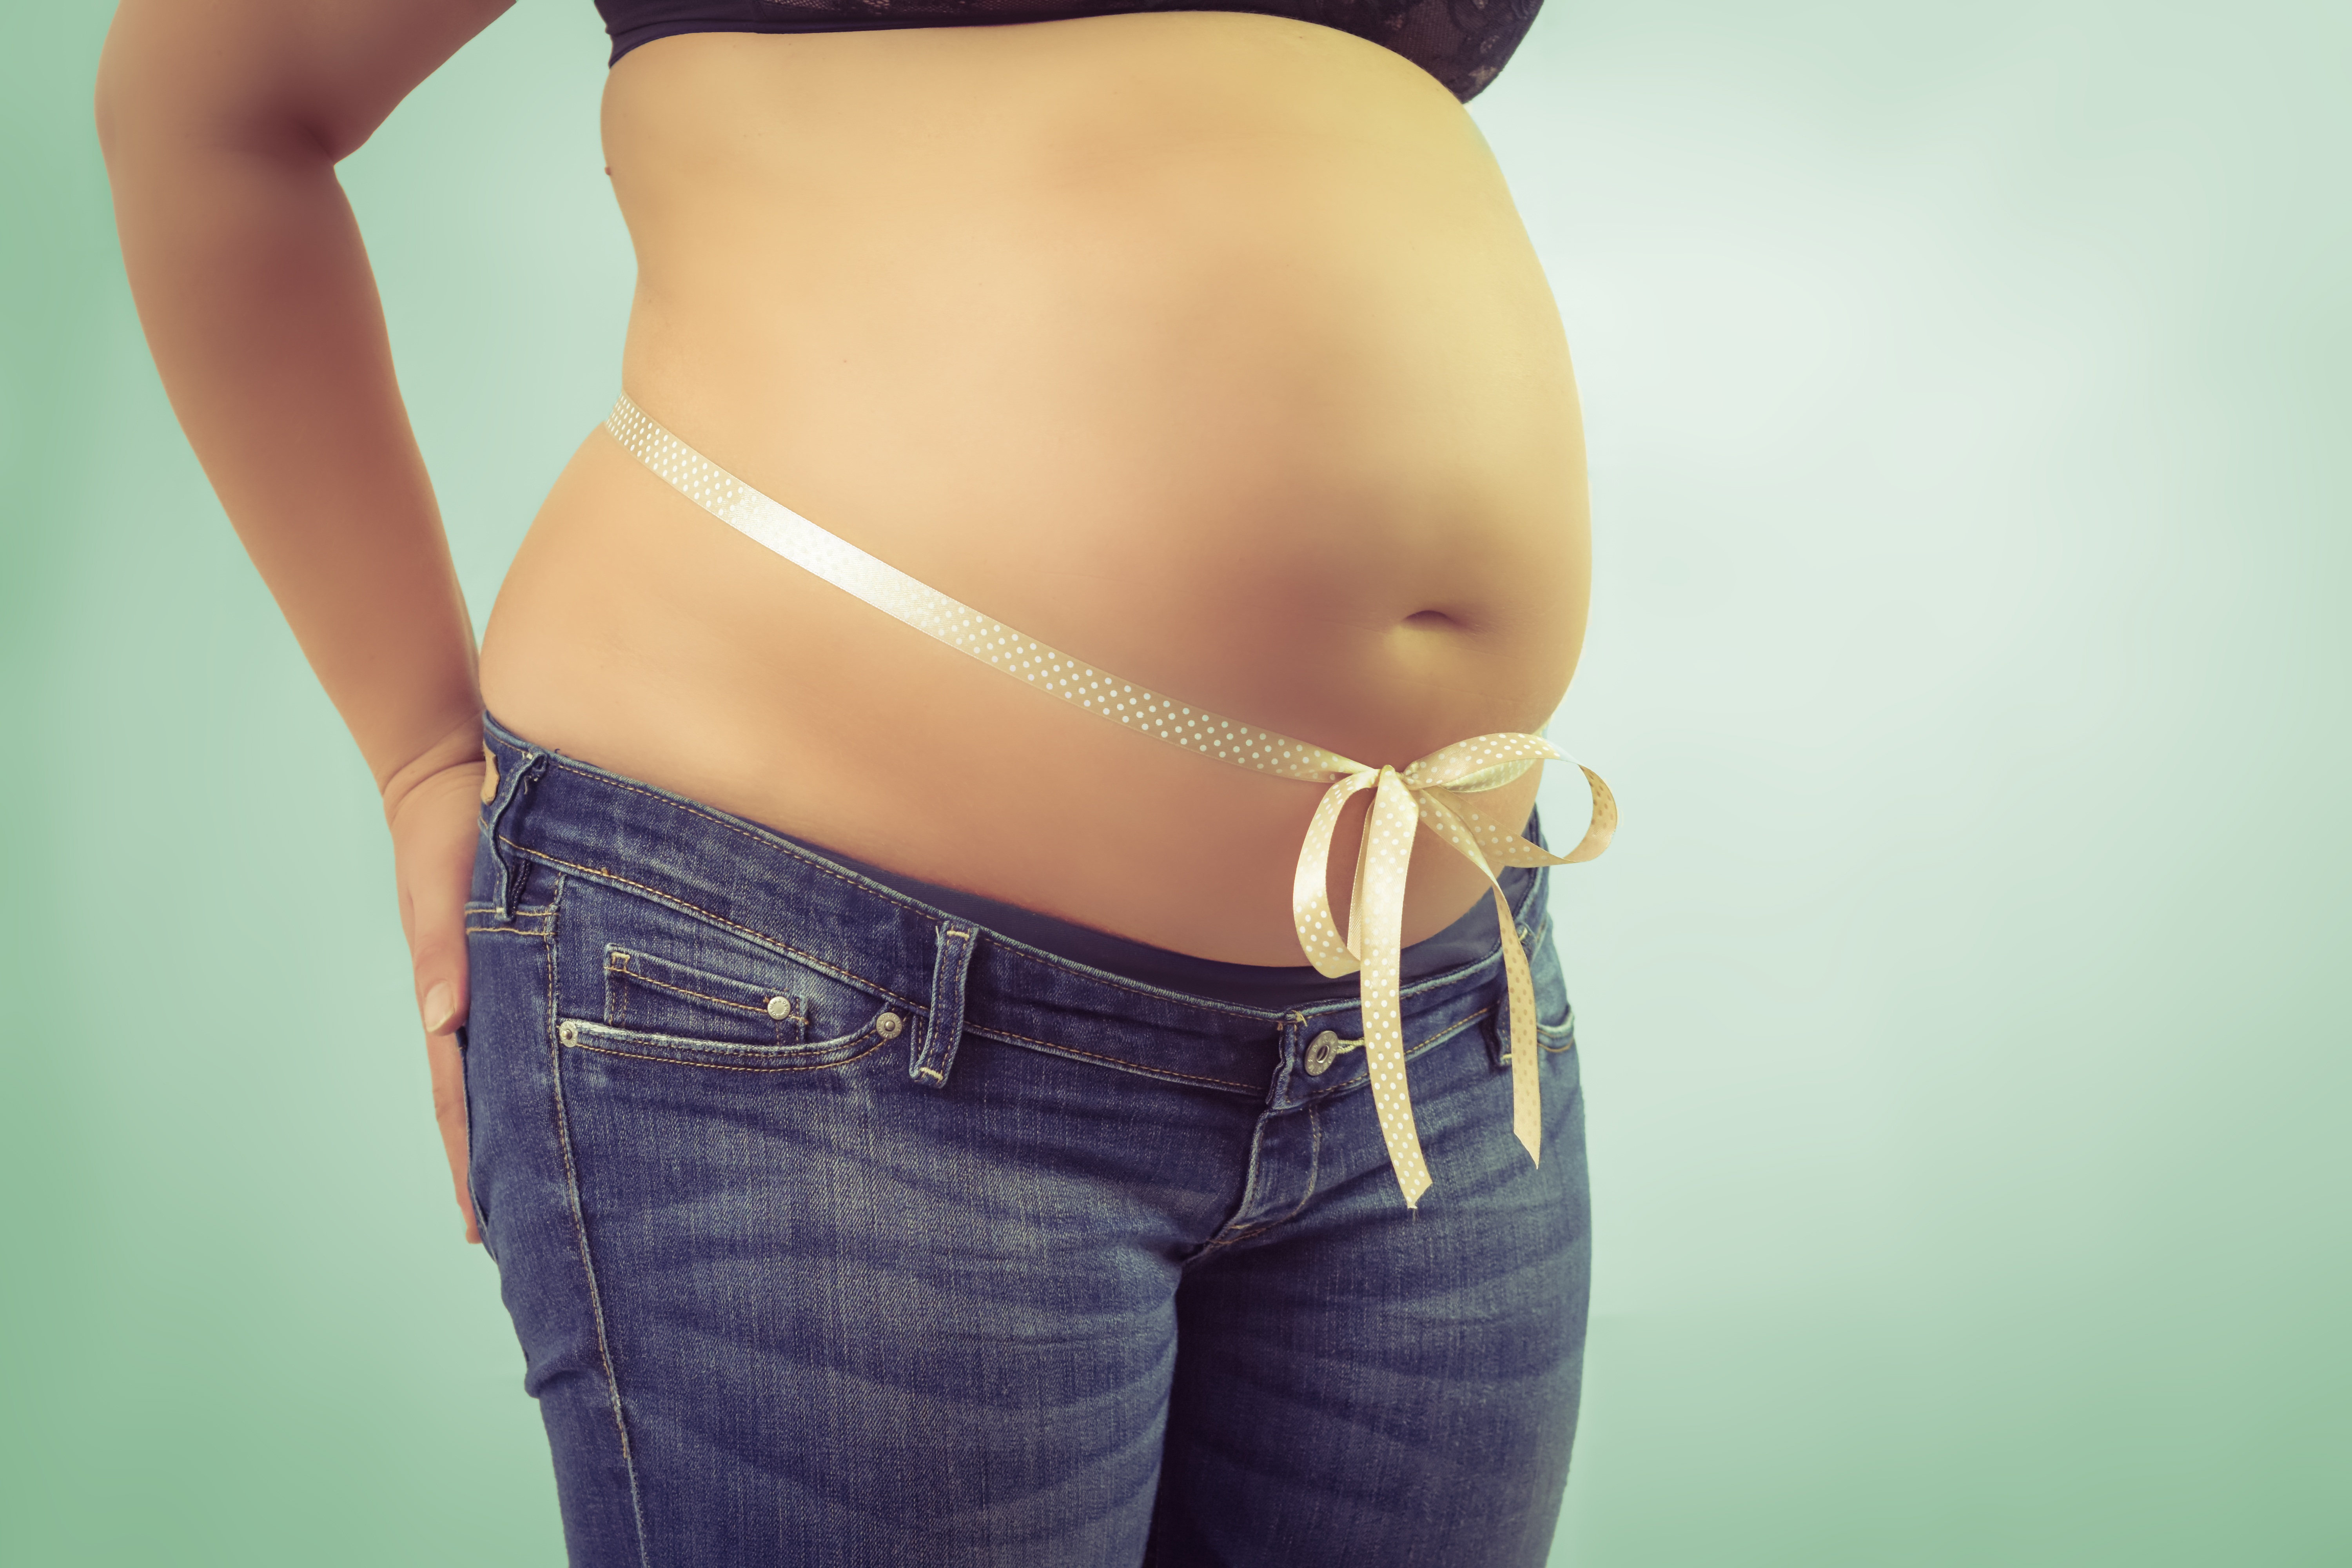
hand, woman, photography, trunk, leg, finger, arm, baby, muscle, chest, pregnancy, human body, eye, glasses, thigh, skin, pregnant, belly, organ, development, navel, birth, abdomen, photo shoot, sense, baby belly, active undergarment